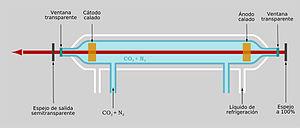
Schéma d'un laser au dioxyde de carbone (CO2).